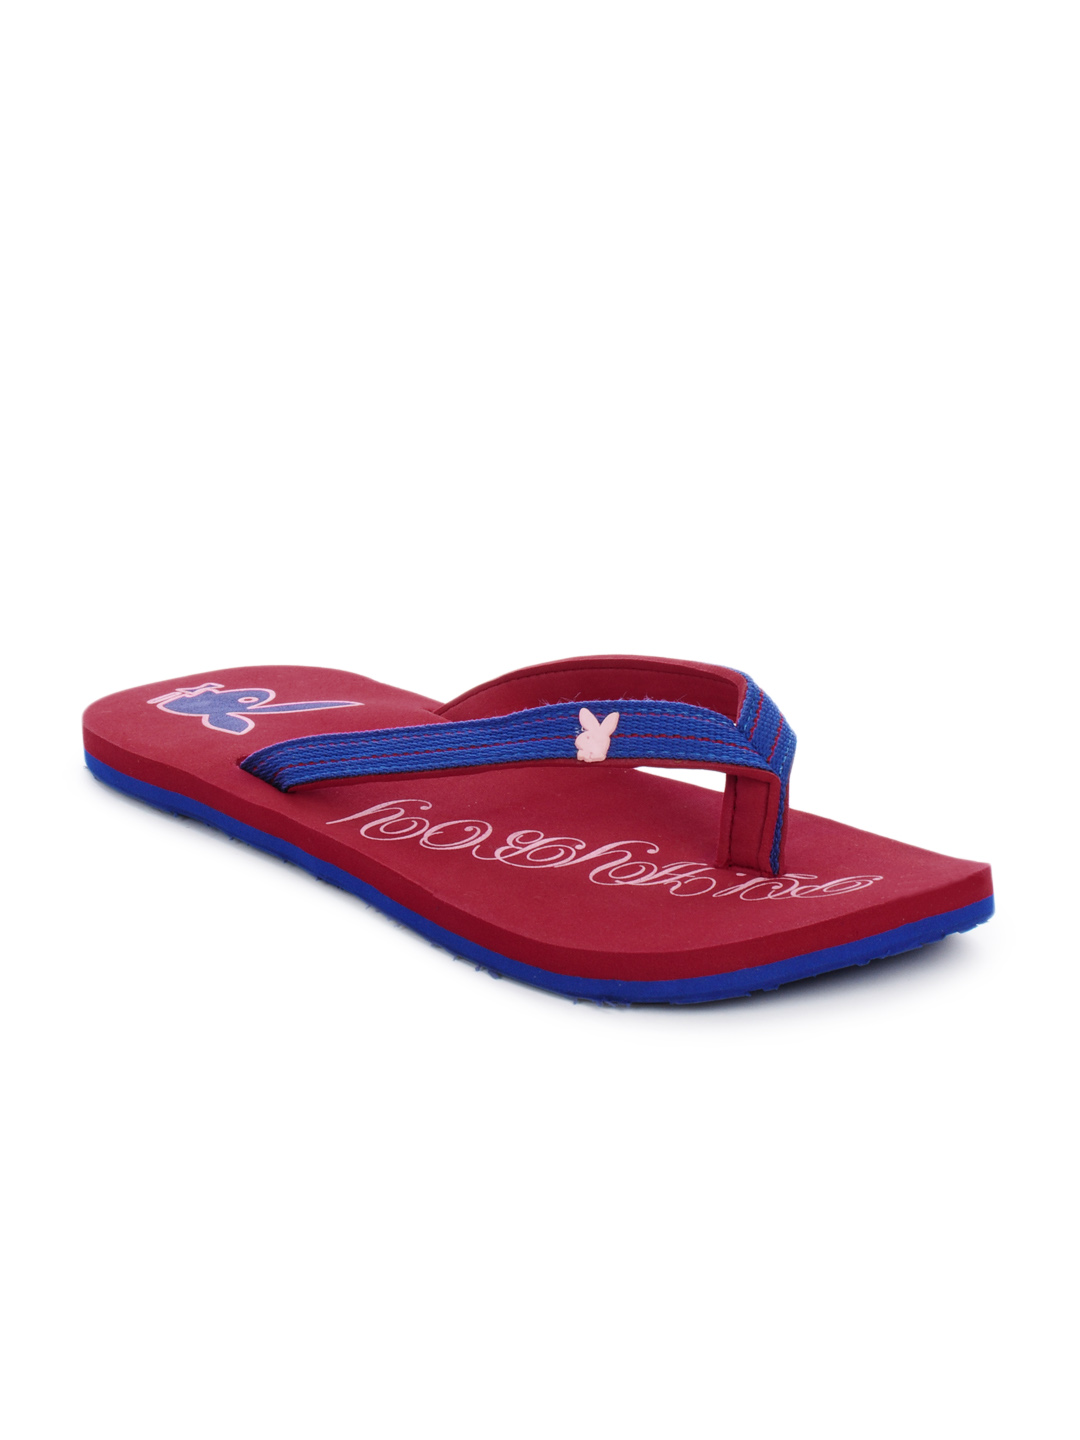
Playboy Men Red Casual Flip Flops
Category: Footwear / Flip Flops / Flip Flops
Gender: Men
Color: Red
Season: Fall 2012
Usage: Casual